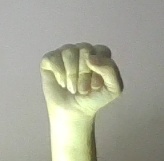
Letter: saad